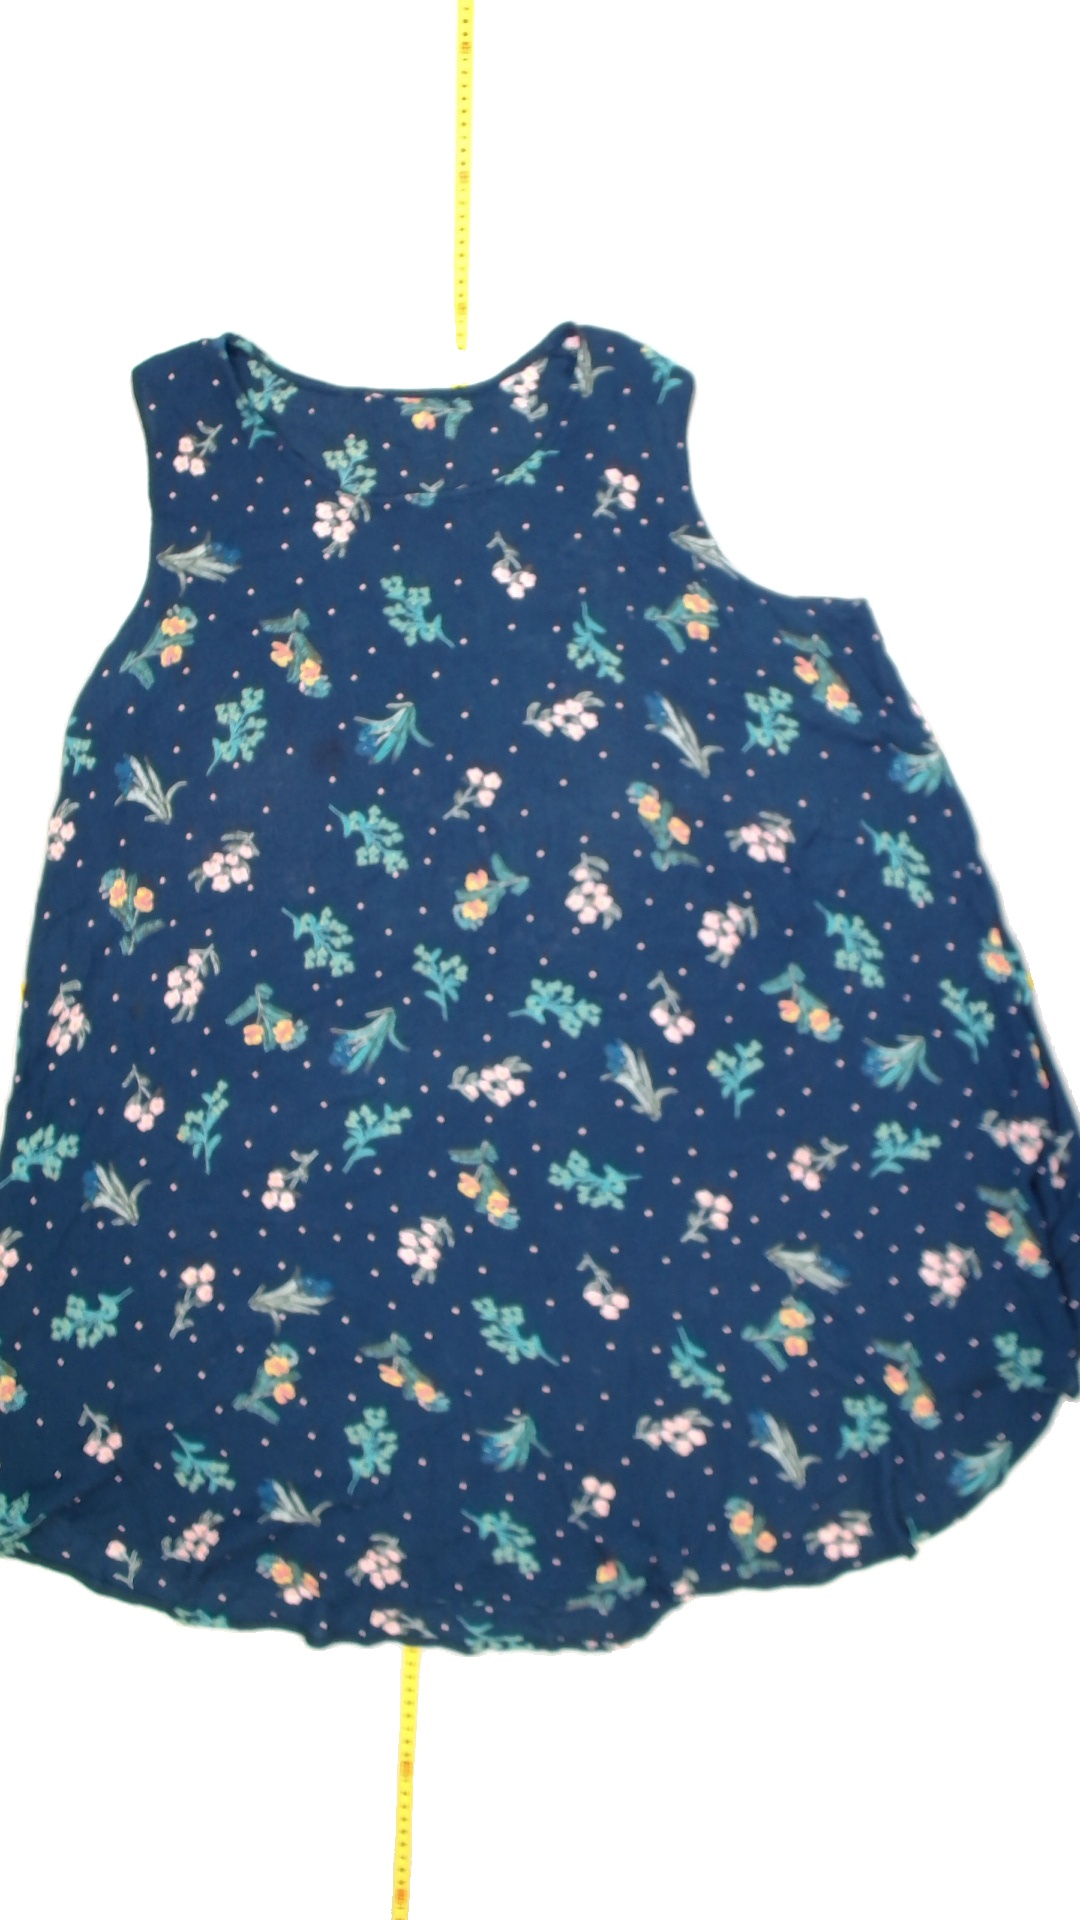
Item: Tank Top (Ladies)
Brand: Not Applicable
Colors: Multicolor
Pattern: Floral print
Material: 100%viscose
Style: No trend
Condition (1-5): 3
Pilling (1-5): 3
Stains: Yes
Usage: Export
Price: <50